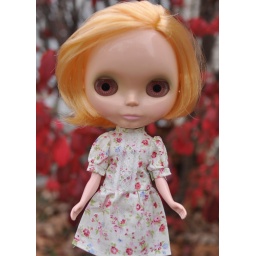
Agnes in a cute dress